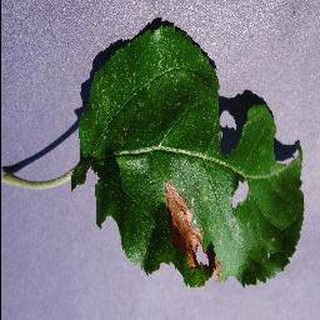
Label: apple_black_rot